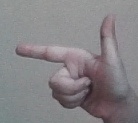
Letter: yaa